Nikkormat

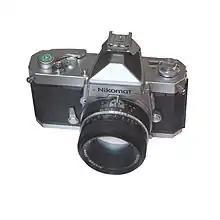
Nikomat FTN

The Nikkormat FS, manufactured from 1965 to 1971, was an FT stripped of the built-in light meter with its exposure information system and the mirror lockup feature. The FS was unpopular when new because of the lack of a built-in meter, but this makes it rarer and more valuable than the FTs to collectors today.